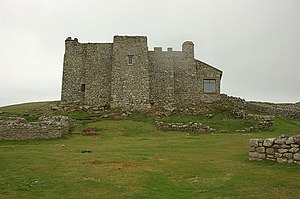
Borge og slotte i England / Devon
Denne liste over borge og slotte i England er ikke en liste over alle bygninger og steder, hvor ordet ”castle” indgår i navnet eller en liste over bygninger, som er en borg i middelalderlig henseende. Det er heller ikke en liste over alle borge og slotte, der nogensinde er bygget i England: Mange er forsvundet sporløst, men er hovedsageligt en liste over bygninger og ruiner. De bygninger, som er bevaret, er alle blevet ændret i løbet af historien.